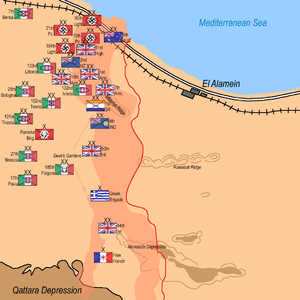
La seconde bataille d'El-Alamein est un épisode de la guerre du désert durant la Seconde Guerre mondiale. Elle se déroule du 23 octobre 1942 au 3 novembre 1942, près d'El-Alamein en Égypte, et oppose la 8ᵉ armée britannique dirigée par Bernard Montgomery au Deutsches Afrika Korps d'Erwin Rommel. Elle se solde par une victoire alliée décisive.
La tactique militaire est l'art de conduire une bataille, en disposant les différentes armes sur le terrain et en en combinant l'action en vue d'obtenir le maximum d'effet sur l'ennemi.